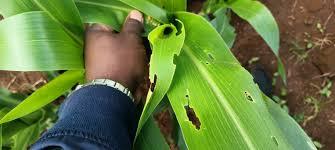
Huu ni mtu ambaye ameshika , mmea ndizi .Huyu mtu amevaa, kwa mkono yake saa pia kwa hii mmea ina shimo shimo  , inaonyeaha kuwa vitu ama ugonjwa umemvamia  hii mmea .Mmea ya ndizi pia .